Valkyrie (film)

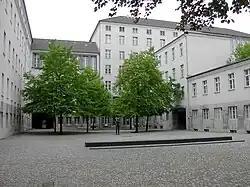
Bendlerblock, where the conspirators were executed in real life, was originally denied as a filming location for "Valkyrie"

Germany's Finance Ministry had originally denied the producers the right to film at Bendlerblock, explaining that the site should be treated as a "place of remembrance and mourning" which would "lose dignity if we were to exploit it as a film set". The producers were also denied a request to film at a Berlin police station by the department, citing adverse impact to the facility. The German government eventually had a change of heart concerning the Bendlerblock site and gave permission for filmmakers to film there. A United Artists spokesman said that they were "very grateful" for the decision, saying that the site "[had] always been important to us symbolically, creatively and for the sake of historical authenticity" and that the company had been in continuous talks with the German government in order to clear up any misconceptions about the nature of the film. The Memorial to the German Resistance also helped filmmakers by permitting them access to their materials and documents. German military pageantry was shaped by referring to the recorded material and input from military advisers.